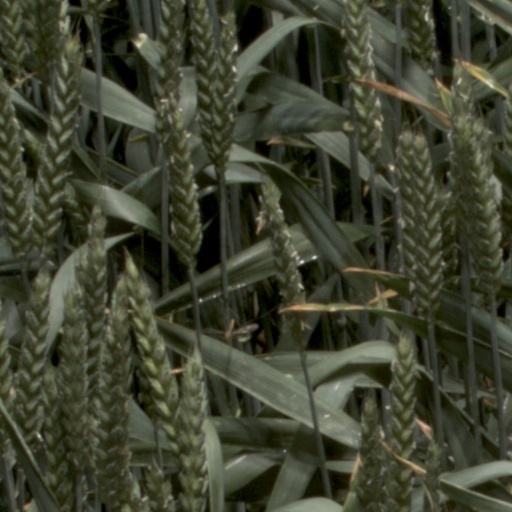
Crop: wheat